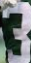
Number: 3